Tamil Nadu

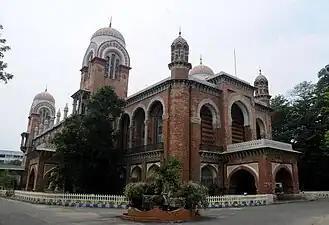
University of Madras is one of the oldest universities in India

Tamil Nadu has an extensive road network covering about 271,000 km as of 2023 with a road density of per 1000 km which is higher than the national average of per 1000 km. The Highways Department (HD) of the state was established in April 1946 and is responsible for construction and maintenance of national highways, state highways, major district roads and other roads in the state. It operates through eleven wings with 120 divisions and maintains of highways in the state.